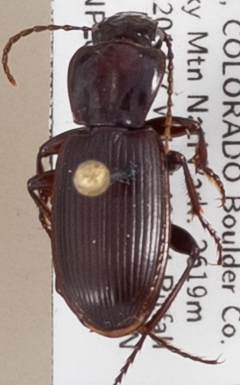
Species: Pterostichus protractus
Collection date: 2021-07-06
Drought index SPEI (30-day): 0.782
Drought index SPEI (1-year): -0.588
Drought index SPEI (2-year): -0.8